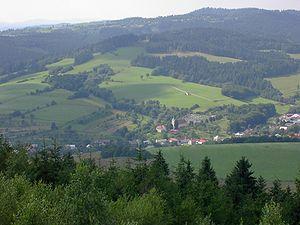
Francova Lhota est une commune du district de Vsetín, dans la région de Zlín, en Tchéquie. Sa population s'élevait à 1 591 habitants en 2018.